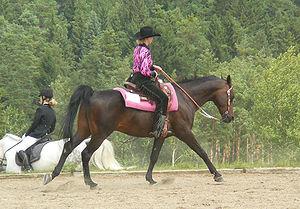
Un cheval shagya monté en équitation western
Le shagya, arabe shagya ou shagya arabe est une race de chevaux de selle à sang chaud et à la robe généralement grise, originaire de l'actuelle Hongrie et très proche du pur-sang arabe. Créée à partir de 1789 au haras de Bábolna pour remonter les armées de l'empire dont les besoins en cavalerie étaient immenses, la race connut un grand succès durant tout le XIXᵉ siècle où elle fut la monture exclusive des hussards de l'Empire d'Autriche et de l'Autriche-Hongrie, puis elle faillit disparaître à plusieurs reprises au XXᵉ siècle et notamment pendant les deux guerres mondiales et dans les années 1970 où bon nombre de ces chevaux furent envoyés à l'abattoir. La race reste depuis assez rare. Des passionnés et des associations se sont mobilisés pour sa sauvegarde et on trouve aujourd'hui quelques milliers de shagyas à travers le monde, ce cheval est même devenu la race la plus populaire de Hongrie. En France, ce cheval fut reconnu comme une race étrangère par les haras nationaux dès 1989 mais ses éleveurs sont encore peu nombreux.